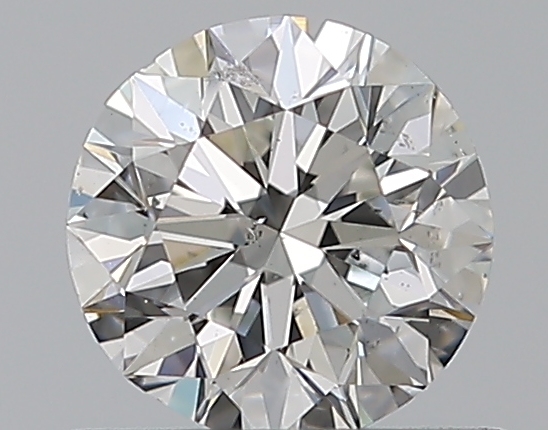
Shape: round
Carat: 0.5
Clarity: SI1
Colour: G
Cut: EX
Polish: EX
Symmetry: VG
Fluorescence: N
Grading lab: GIA
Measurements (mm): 4.99 x 5.06 x 3.2